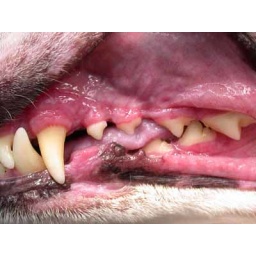
Stomatitis in a dog responds to home care avoiding full mouth extractions.